Treworthal

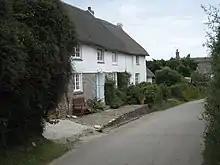
Thatched cottages at Treworthal

Treworthal is a hamlet in the parish of Philleigh, Cornwall, England, United Kingdom.